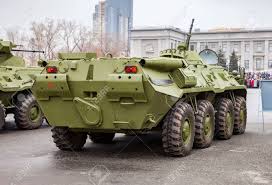
Label: BTR